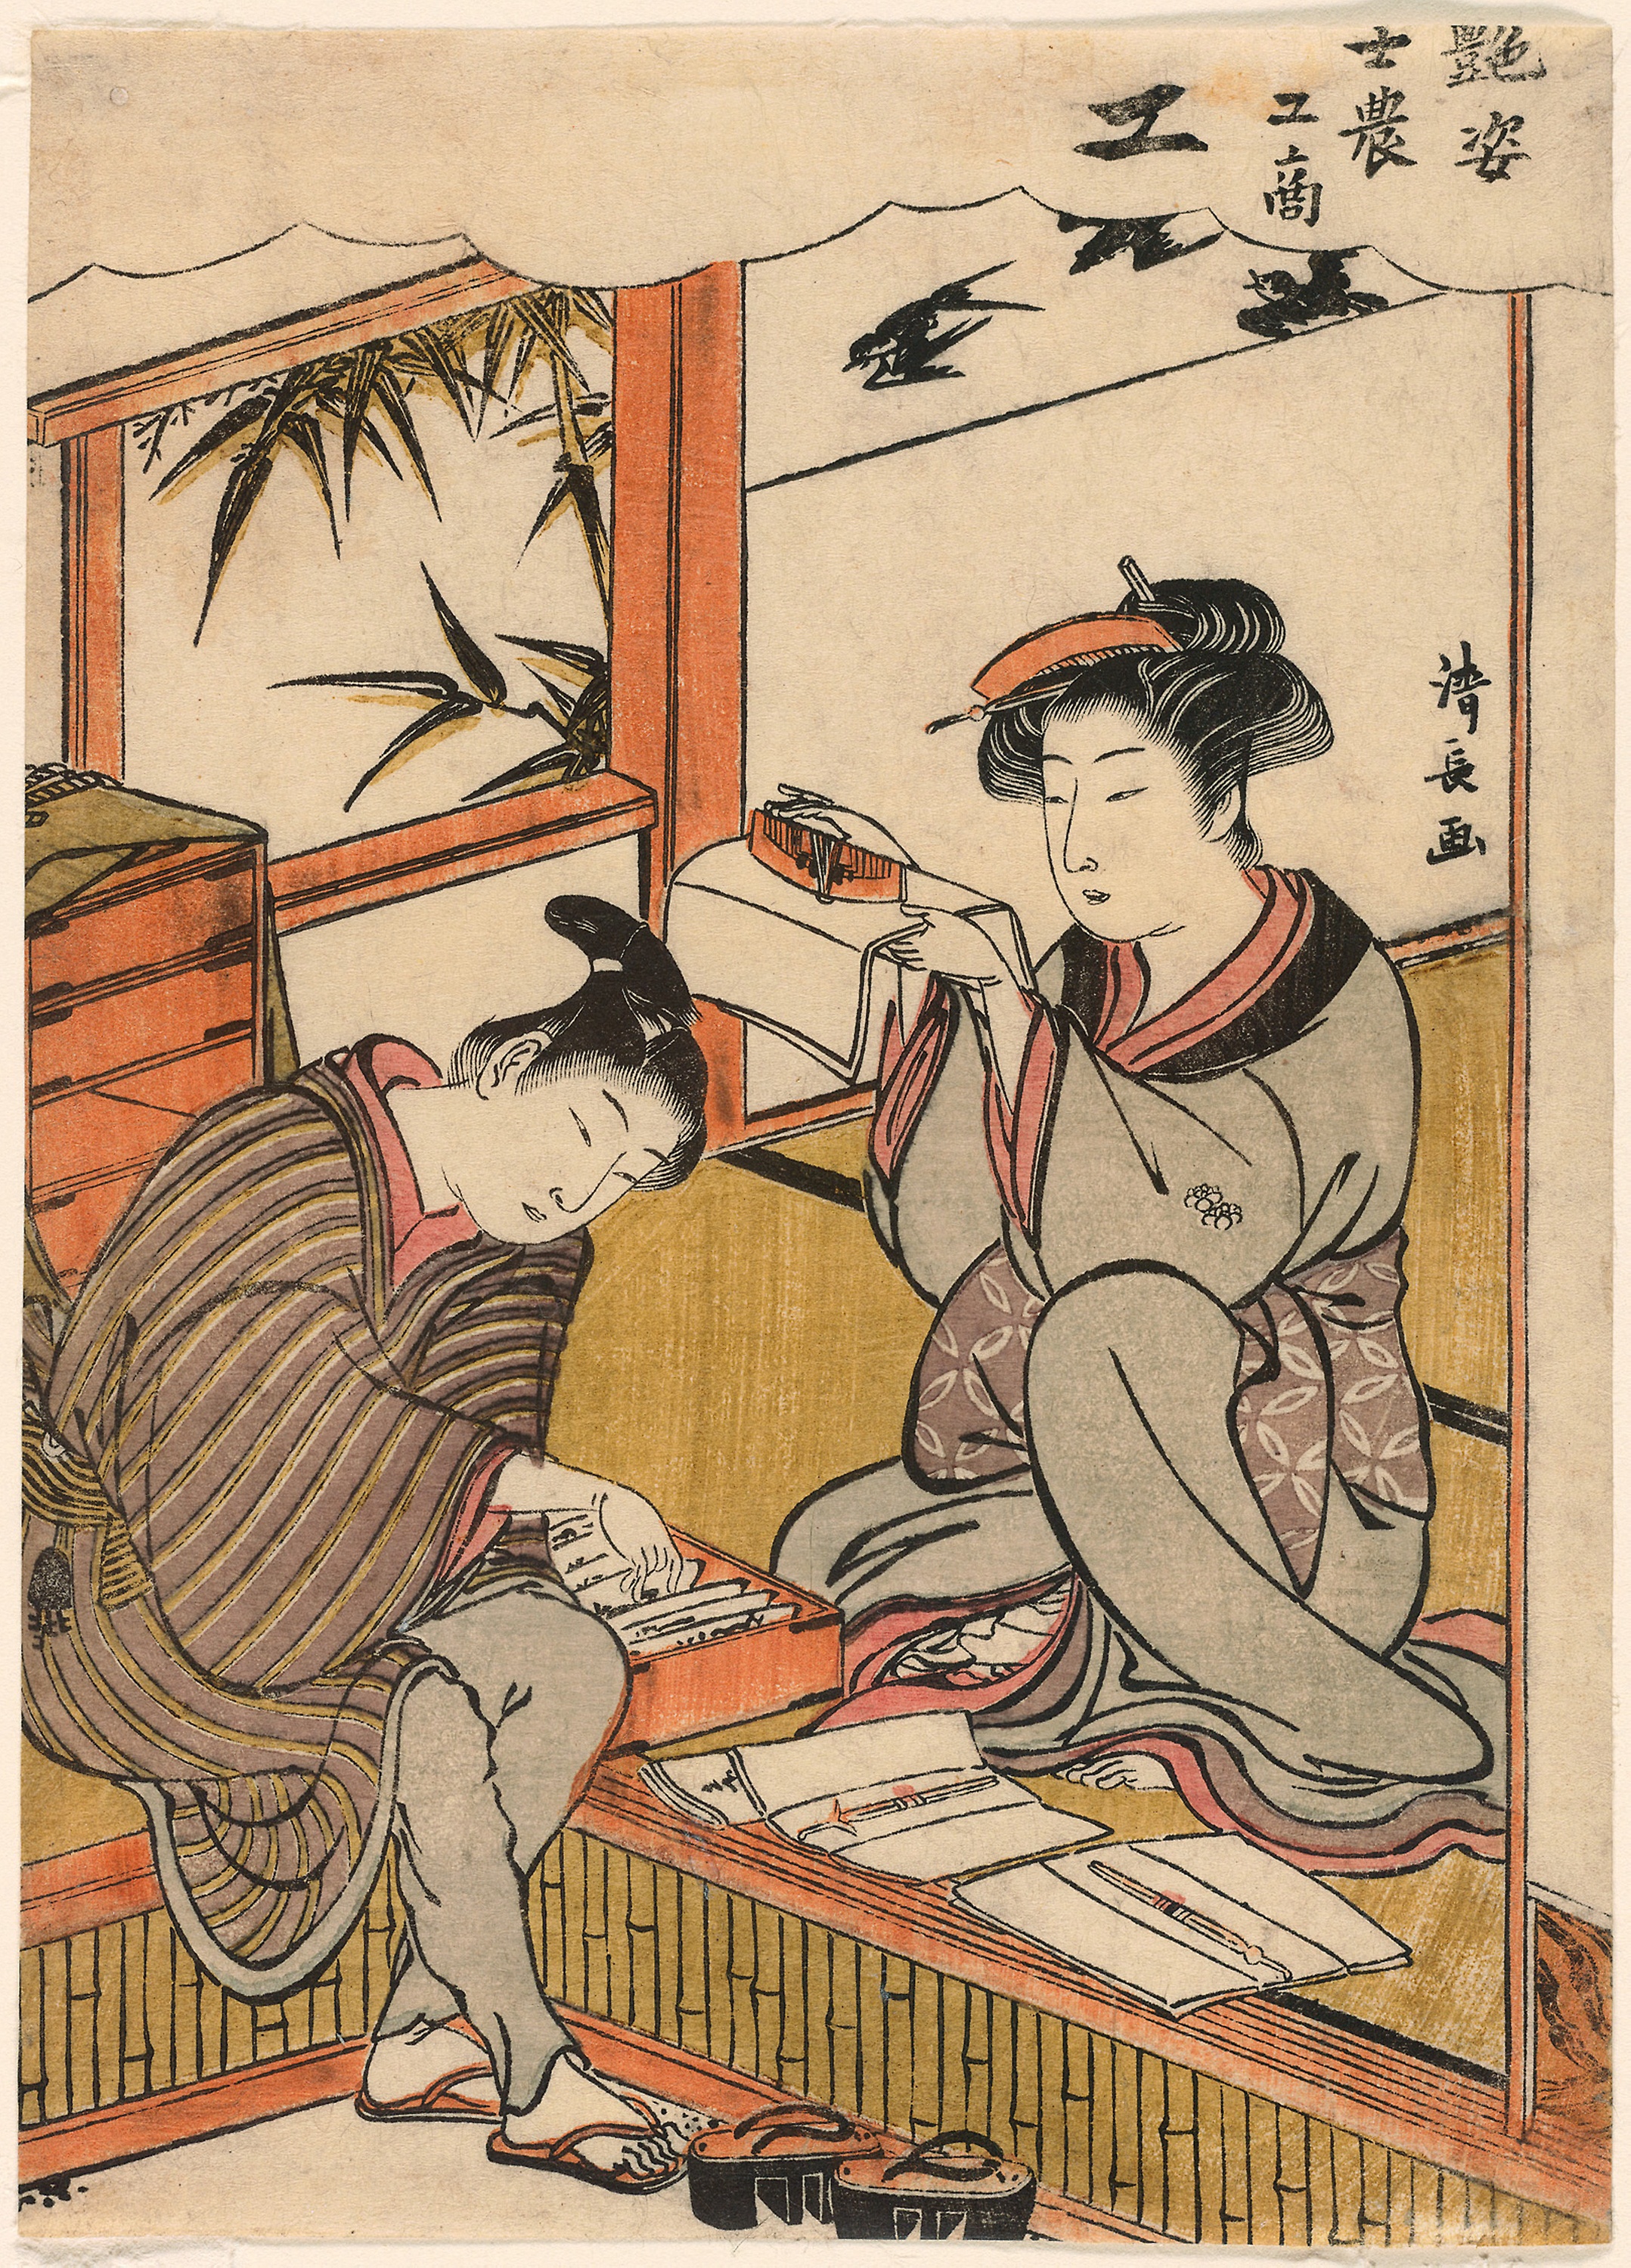
cartoon, art, human behavior, illustration, fiction, comics